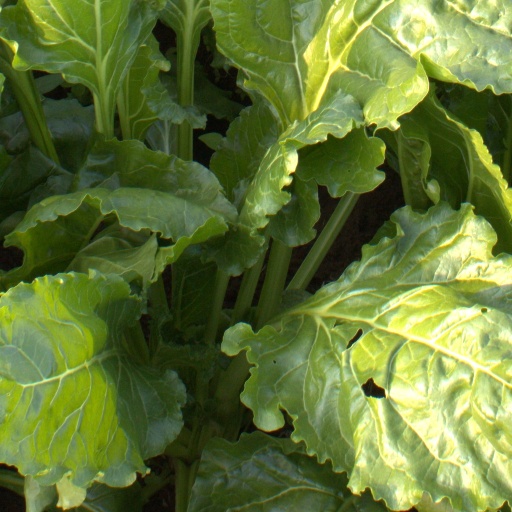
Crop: sugar beet